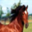
Label: horse